Bourail

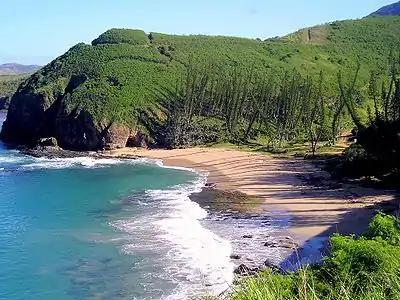
Turtle Bay

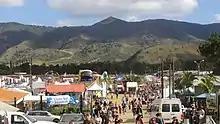
Agricultural fair Bourail

The Bourail Agricultural Fair (FEAAB) takes place every year in mid August, and is the largest annual event in New Caledonia. The event is best known for its rodeo, but also features arts and crafts, equestrian events, livestock judging, woodchopping, as well as farm machinery and commercial stands. The fair takes place on the racecourse at Téné, outside the village of Bourail, and generally attracts 20-25,000 visitors over its 3 days.